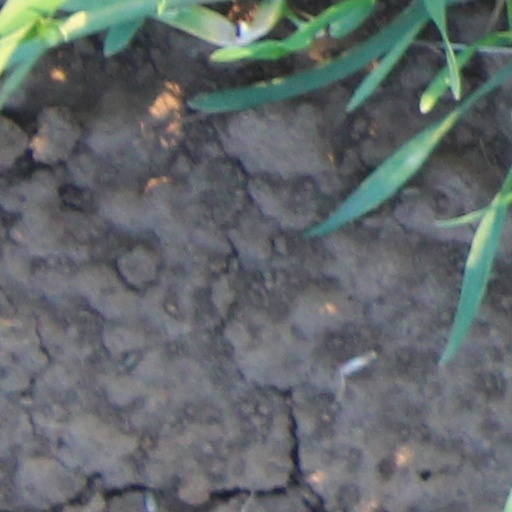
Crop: wheat